Canada–United States relations

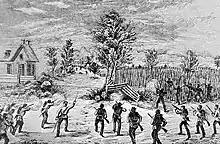
The Battle of Eccles Hill in 1870. The American-based Fenian Brotherhood launched several raids into Canada in 1866 and 1870–71.

The British Empire was neutral during the American Civil War. About 40,000 Canadians volunteered for the Union Army—many already lived in the U.S., and a few for the Confederate Army. However, hundreds of Americans who were called up in the draft fled to Canada.